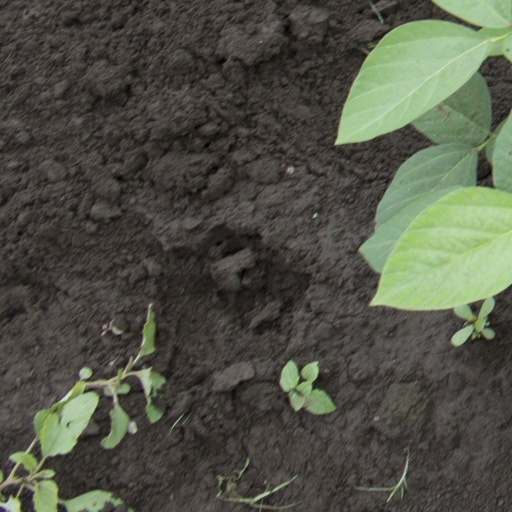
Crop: soybean